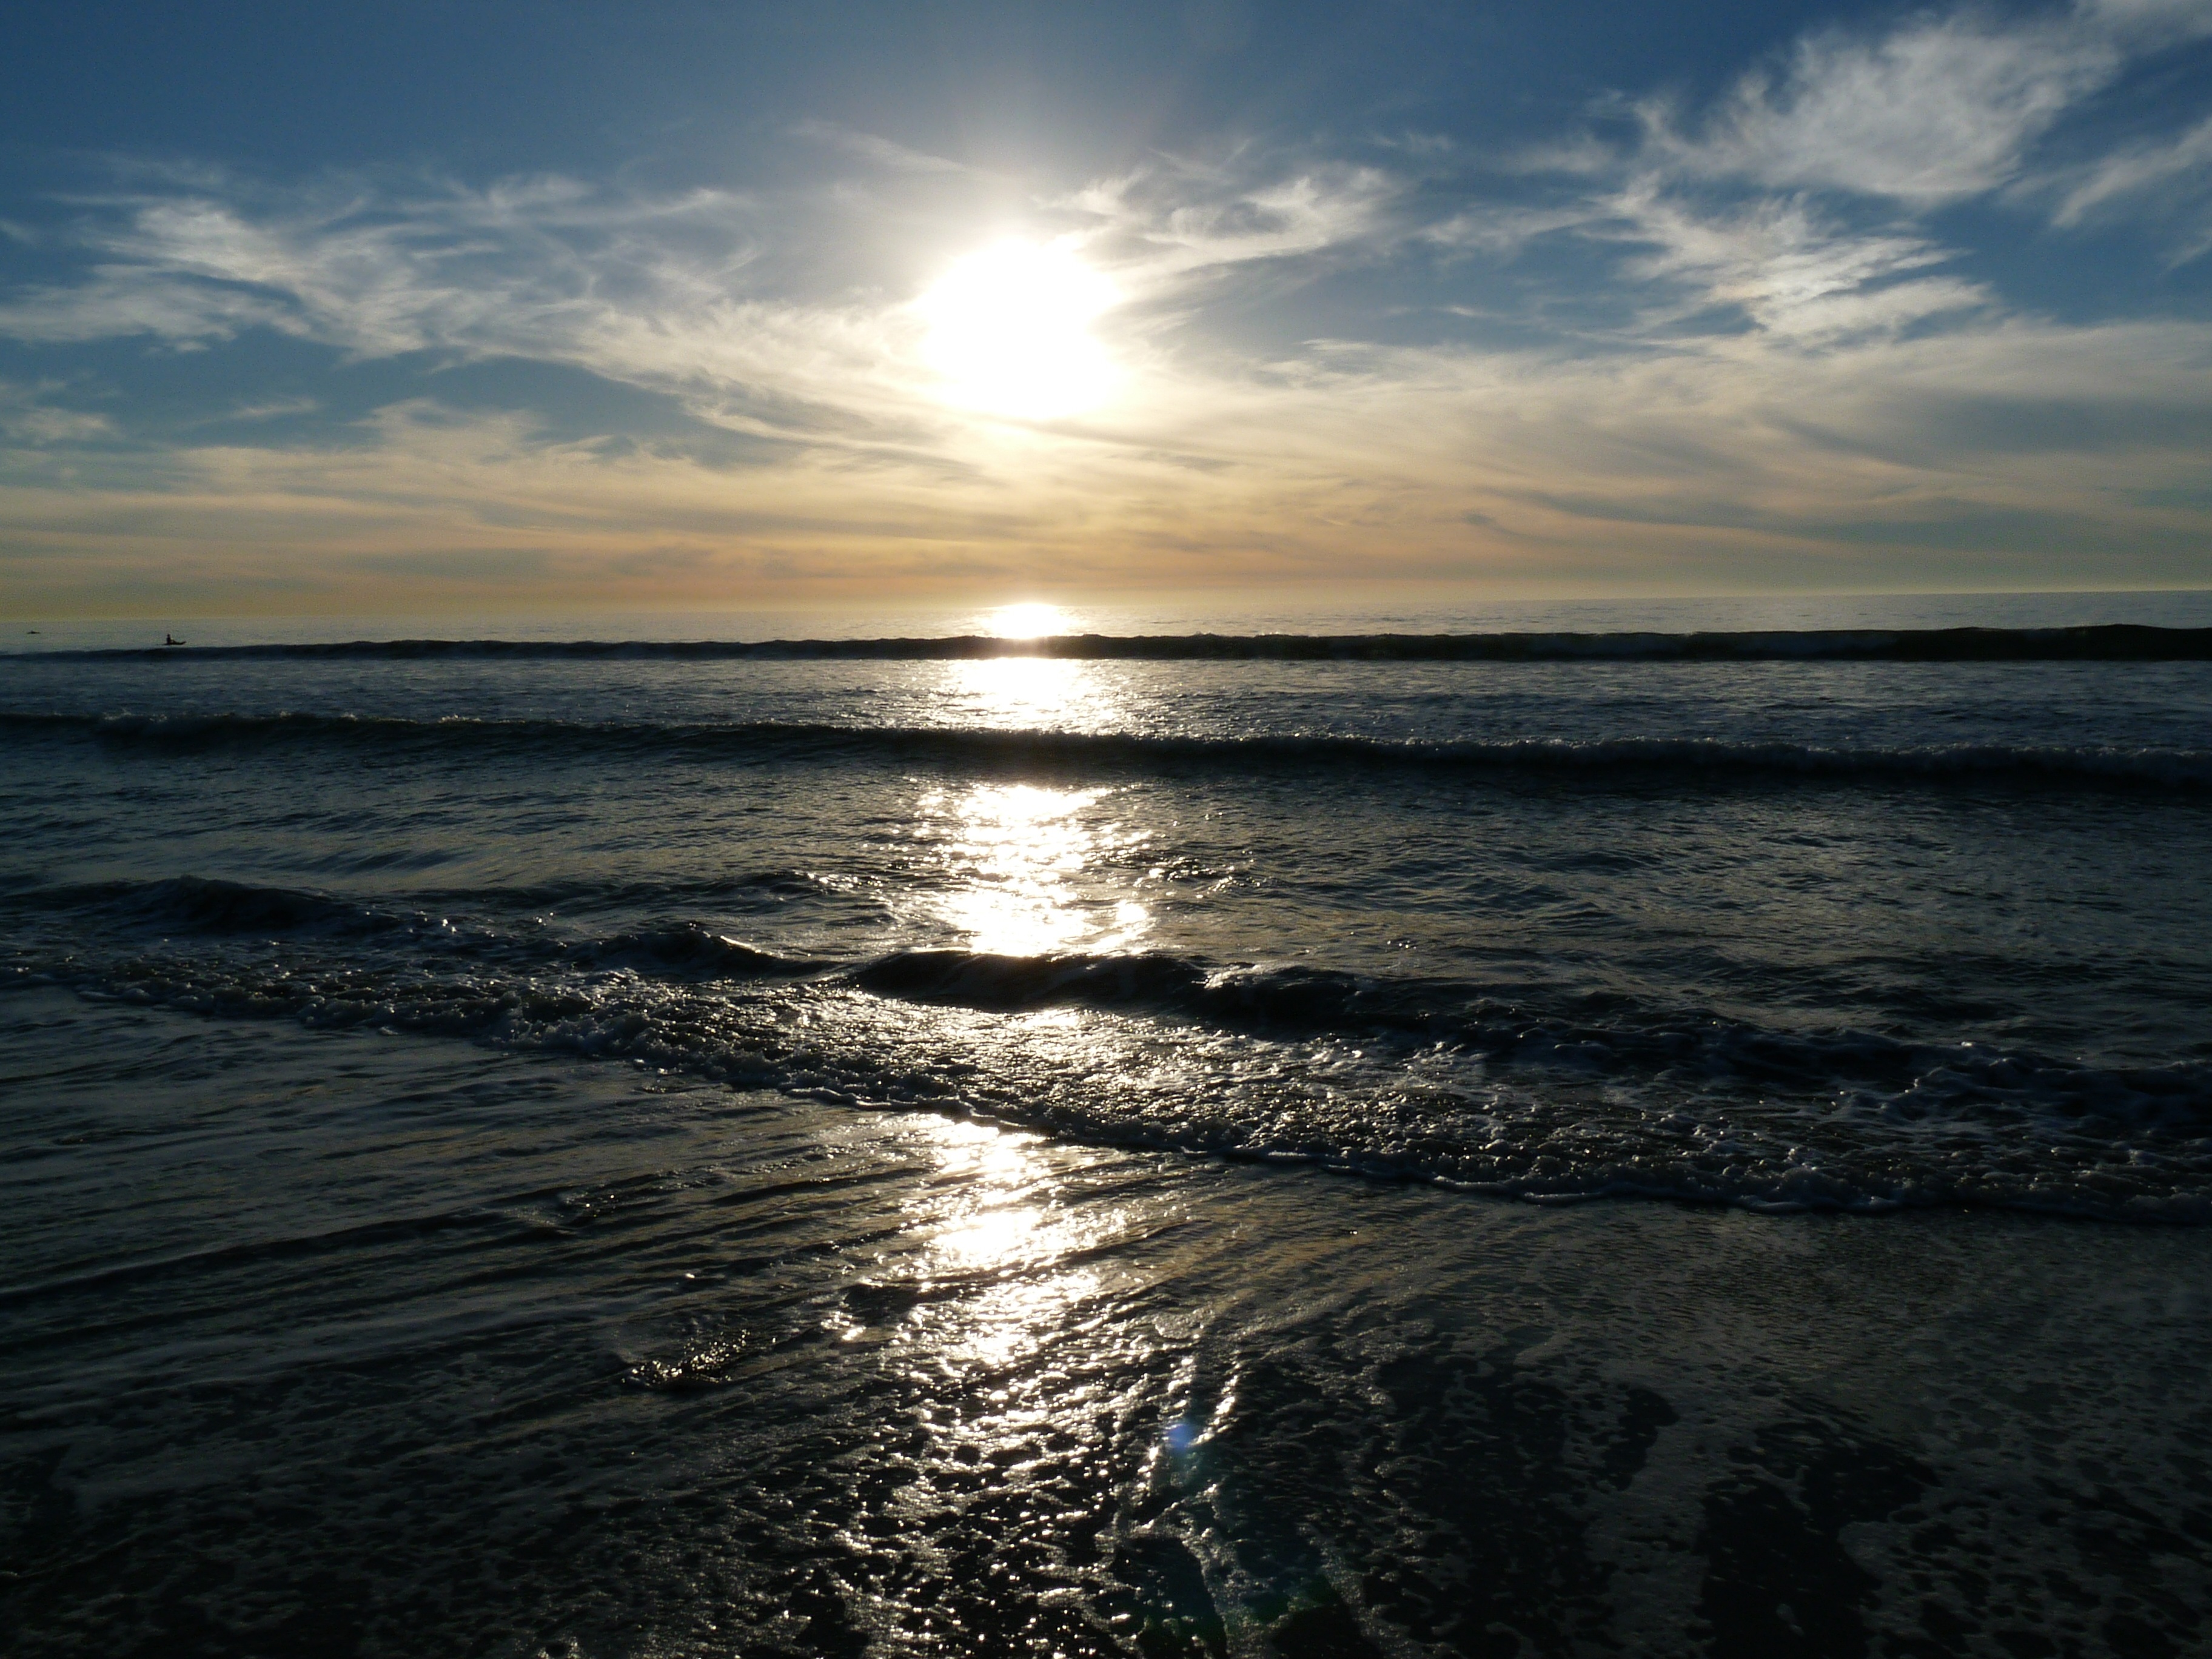
beach, sea, coast, water, nature, sand, ocean, horizon, cloud, sky, sun, sunrise, sunset, sunlight, morning, shore, wave, dawn, tide, coastline, shoreline, seaside, dusk, evening, reflection, seascape, seashore, california, body of water, outside, waves, clouds, beautiful, pacific, pacific ocean, carlsbad, the coast, wind wave, beach surf